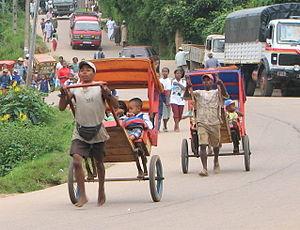
Pousse-pousse à Ambositra, Madagascar
Le pousse-pousse ou poussepousse est une voiturette légère à deux roues et à une ou deux places, tirée ou poussée par un homme.
Un véhicule est « ce qui sert à transmettre, à transporter » mais cet article se focalise sur ce qui concerne le transport physique, quel que soit le milieu et les moyens mis en œuvre pour y arriver.